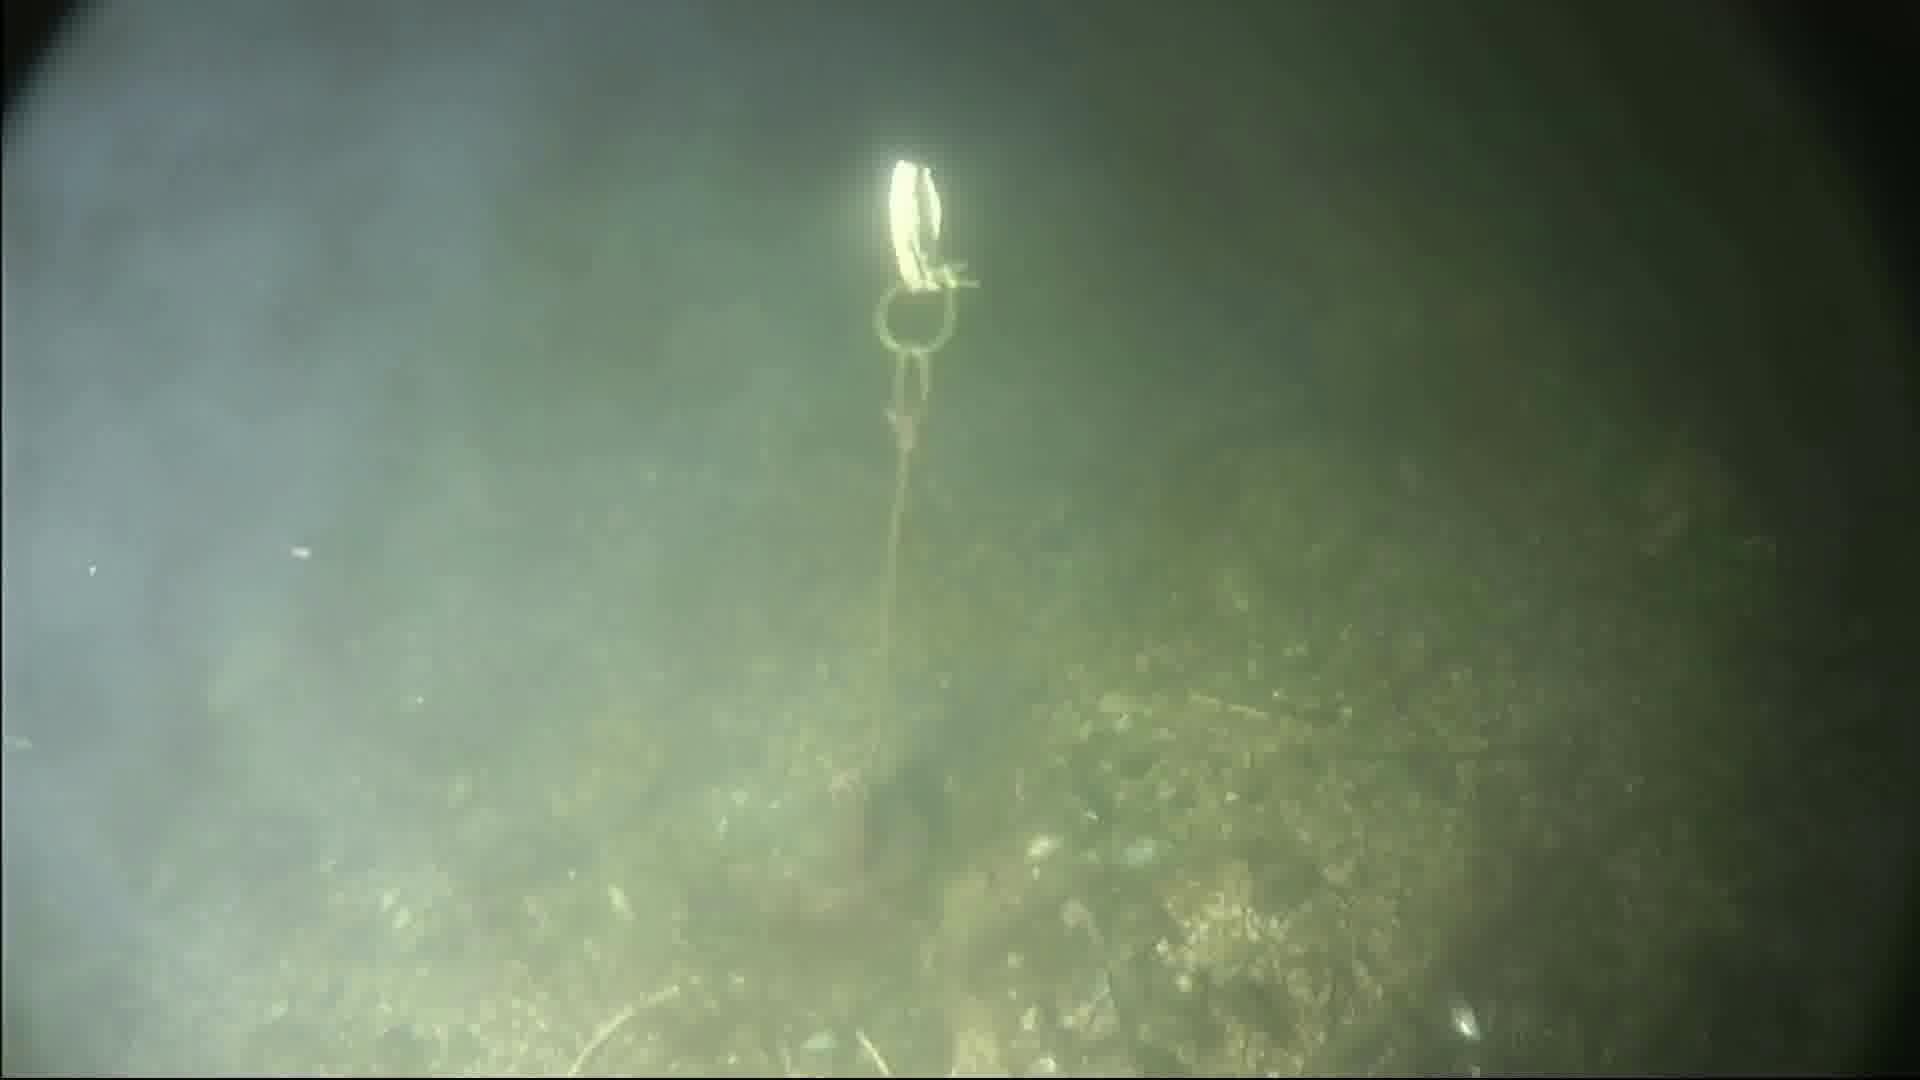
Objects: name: crab